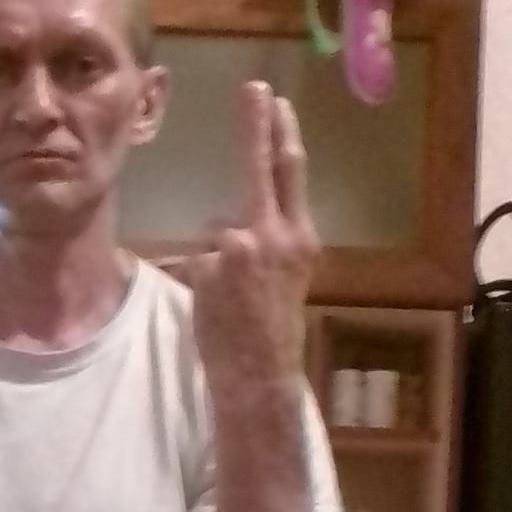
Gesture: two_up_inverted